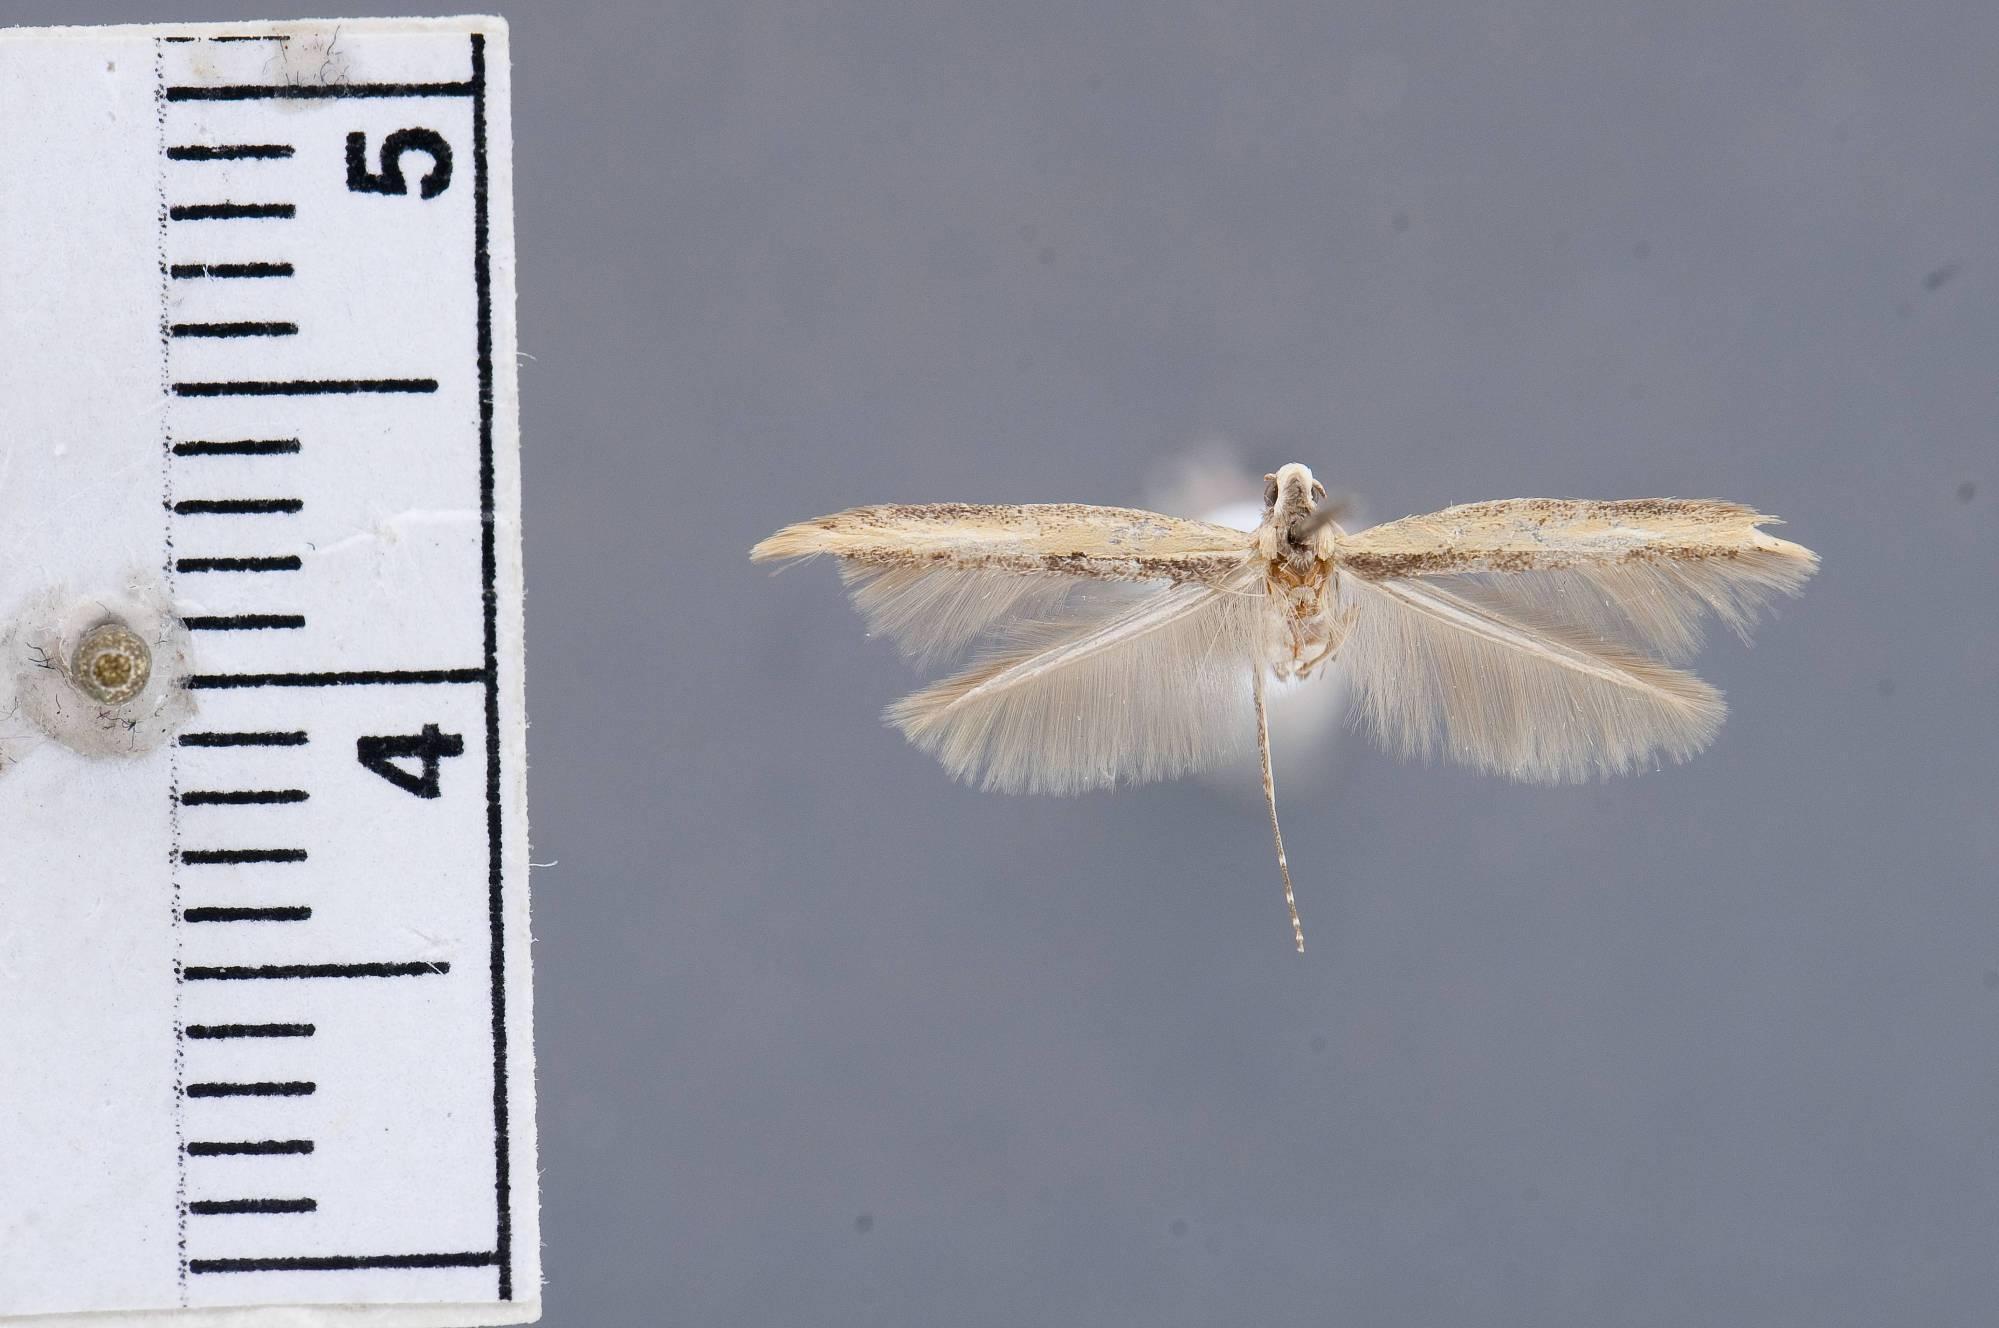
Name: Batrachedra linaria
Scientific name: Batrachedra linaria Clarke, 1957
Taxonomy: Animalia, Arthropoda, Insecta, Lepidoptera, Glossata, Batrachedridae, Batrachedrinae
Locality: [Not Stated], Baja California, Mexico
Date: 1 Jan 1942